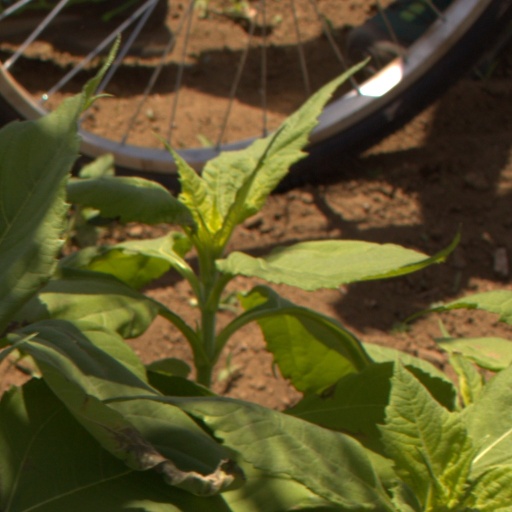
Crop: Jerusalem artichoke